Queensland Cultural Centre

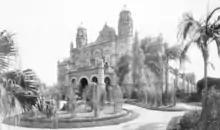
Old Museum Building, Gregory Terrace, 1926

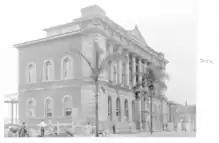
Old State Library of Queensland being extended in 1959

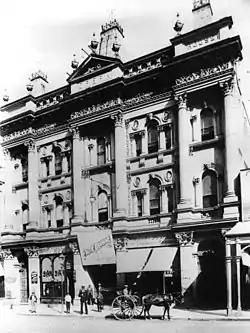
Her Majesty's Theatre, Brisbane,

Pressure to address the lack of adequate cultural facilities in Queensland increased in the 1960s as public awareness of the importance of the arts to the cultural health of the community grew. At that time, Queensland's major cultural institutions were located in buildings and sites in Brisbane that did not meet their current or future needs. The first purpose-built museum opened on William Street in 1879, but proved inadequate from the start. It was converted to the Public Library of Queensland (the State Library from 1971) in 1900–02, after the 1889 Exhibition Building at Bowen Hills was converted for use as a Museum in 1900. From 1895, the Queensland Art Gallery was housed in the Brisbane Town Hall, moving in 1905 to a purpose designed room on the third floor in the new Executive Building overlooking George Street. When the new City Hall was completed in 1930, the Concert Hall at the Museum building was remodeled to house the art gallery.